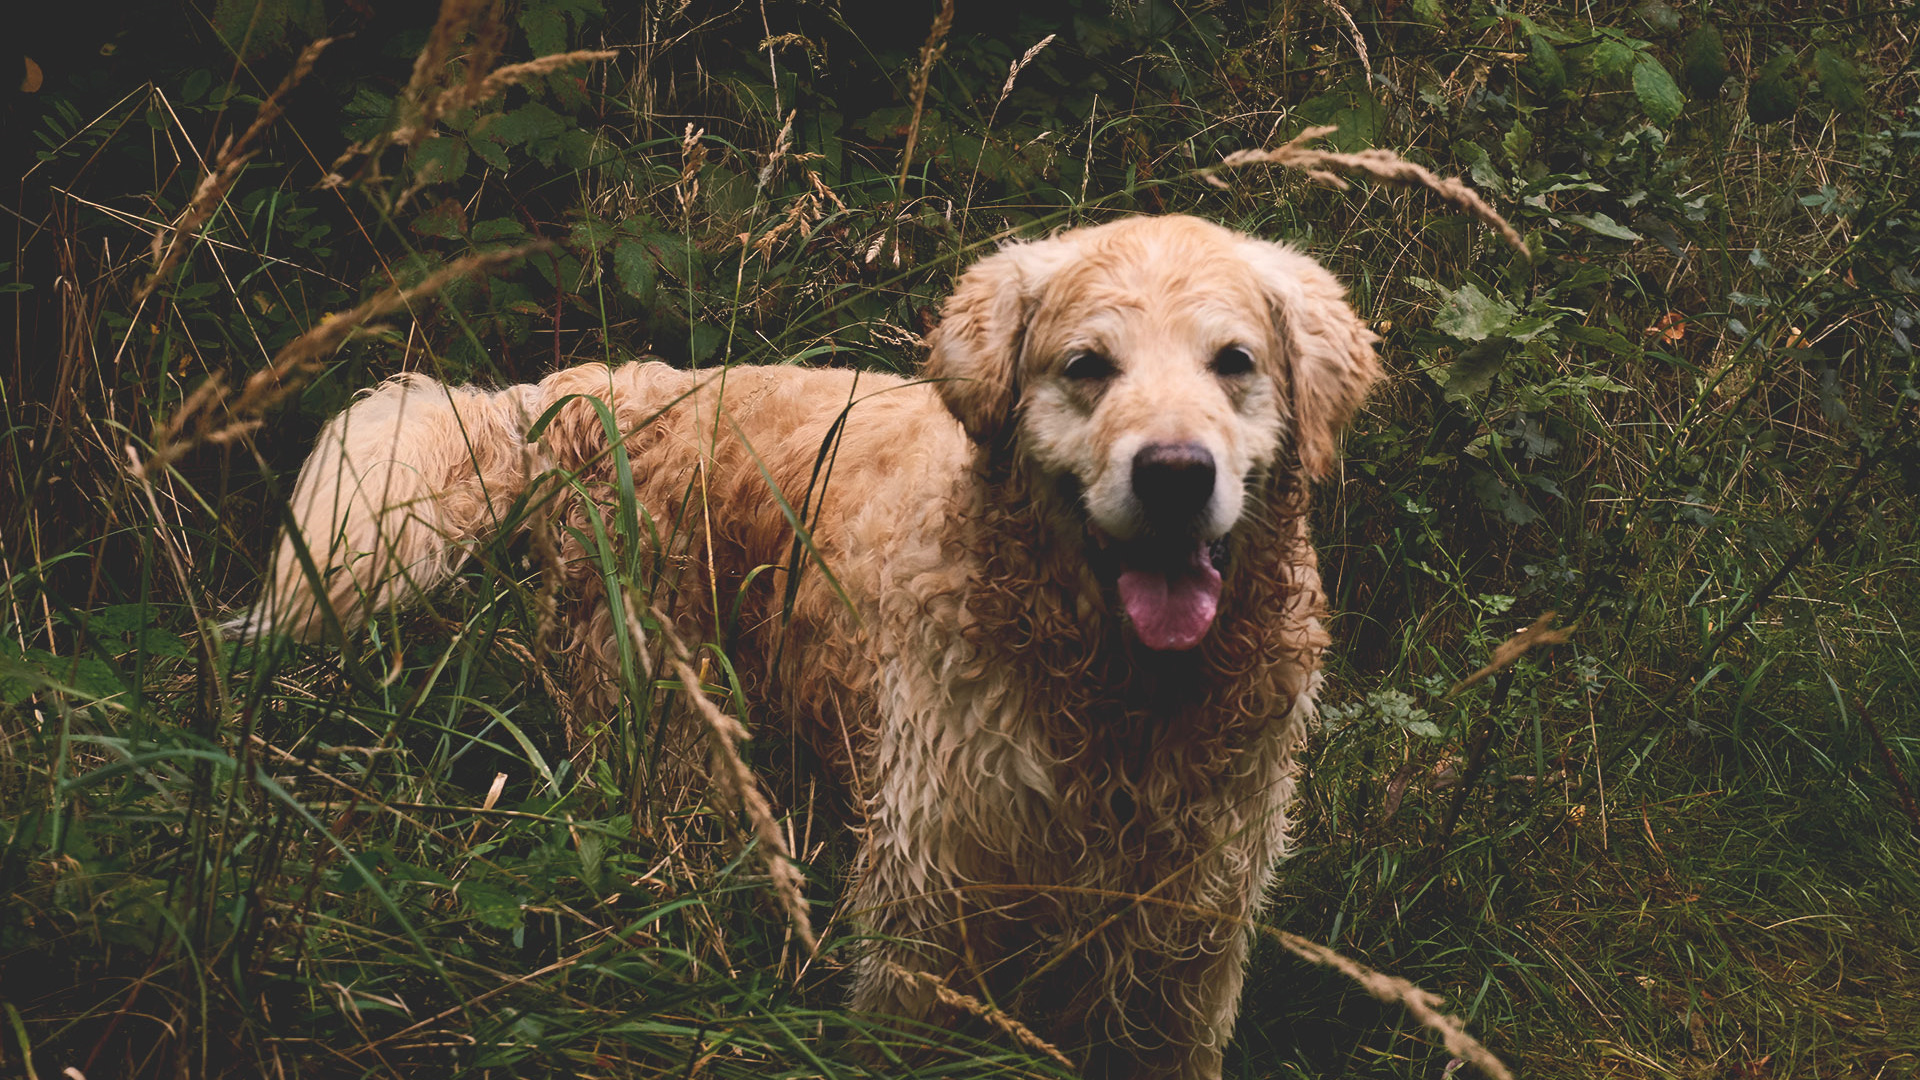
grass, dog, animal, cute, canine, pet, mammal, domestic animal, golden retriever, vertebrate, retriever, dog like mammal, dog crossbreeds